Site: brandenburg
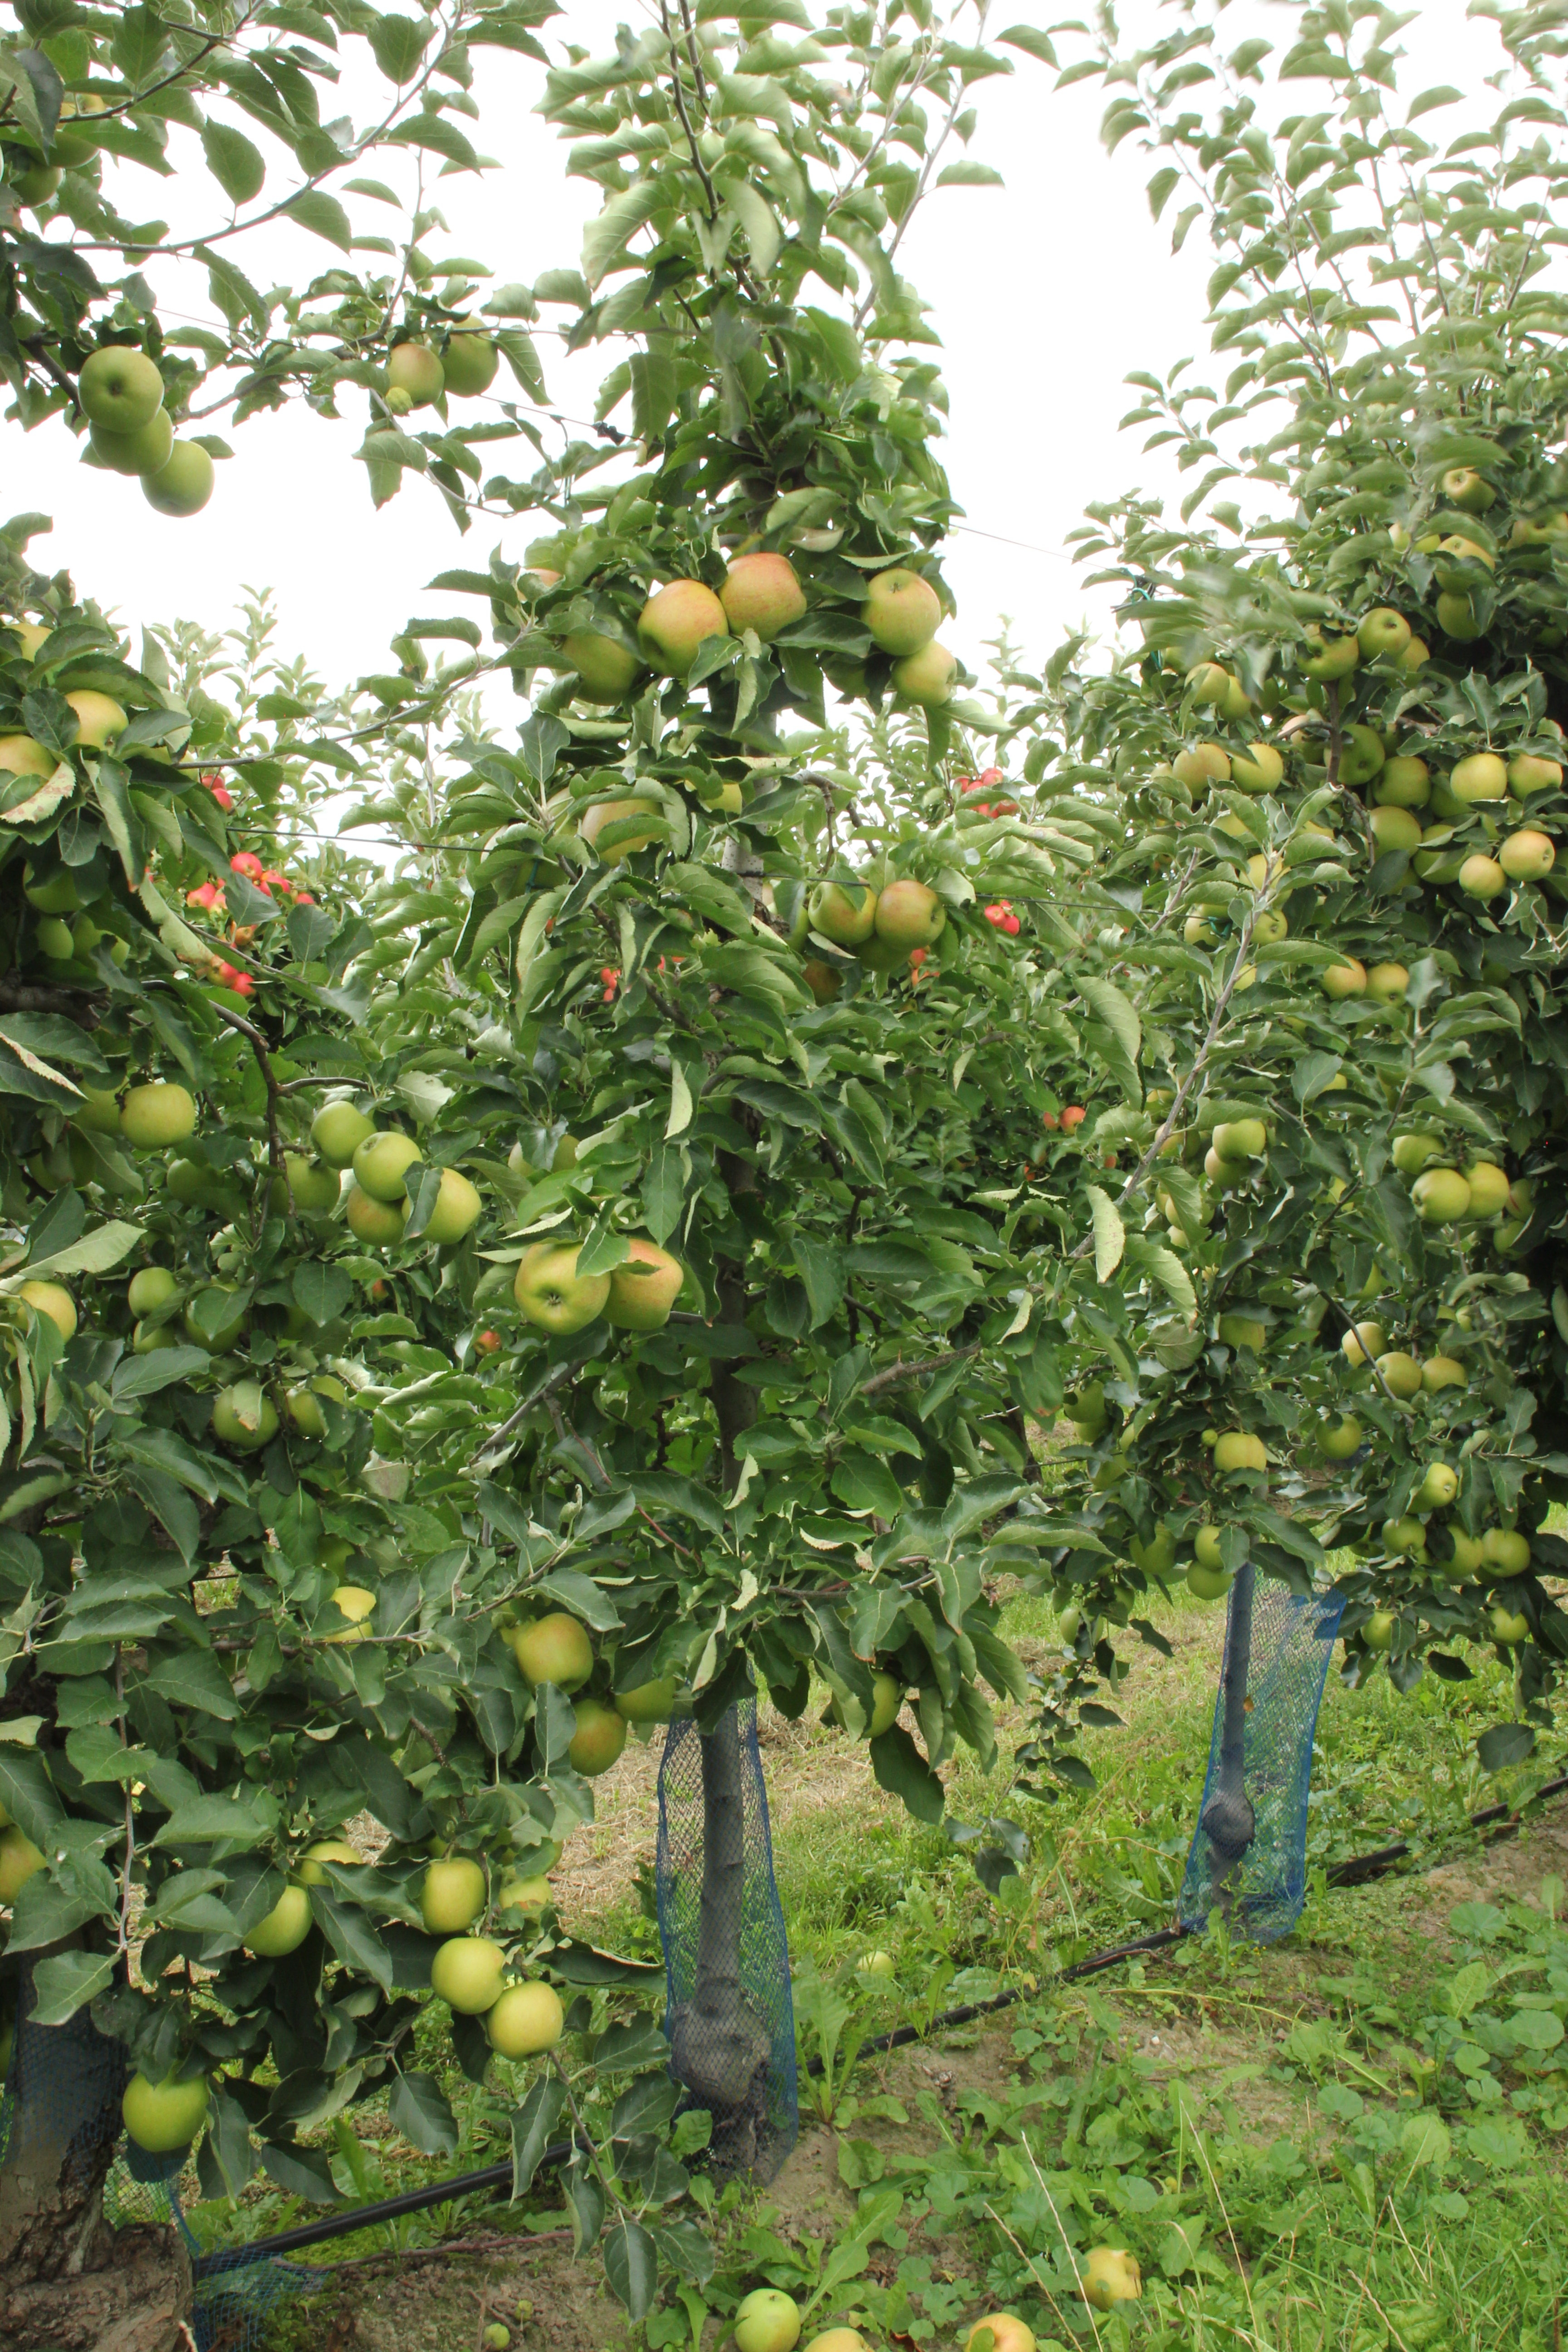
Growth stage (BBCH 87): Maturity of fruit and seed